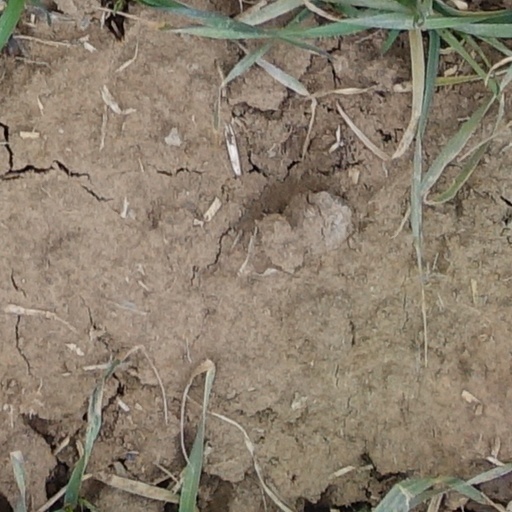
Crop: wheat